Swedish Dress Reform Association

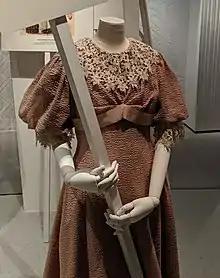
Feminist dress designed by Kristine Dahl (Oslo 1896) for Gurli Linder

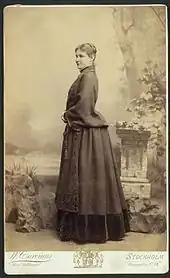
Portrait of a woman in reform dress.

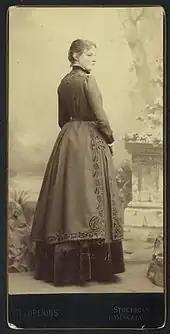
Portrait of a woman in reform dress.

Swedish Dress Reform Association (Swedish: ) was a Swedish women's association, active from 1886 to 1903. It was a part of the Victorian dress reform, and worked to reform women's dress toward a more healthy and comfortable style, including abolishing the corset. The movement attracted a lot of attention and achieved some success during its duration, such as making corsets unfashionable among school girls.